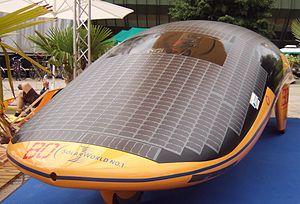
SolarWorld est un des plus grands fabricants de panneaux photovoltaïques. L'entreprise allemande fait partie de l'indice ÖkoDAX.